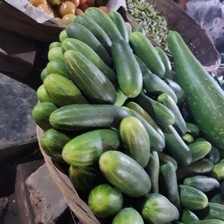
Label: cucumber